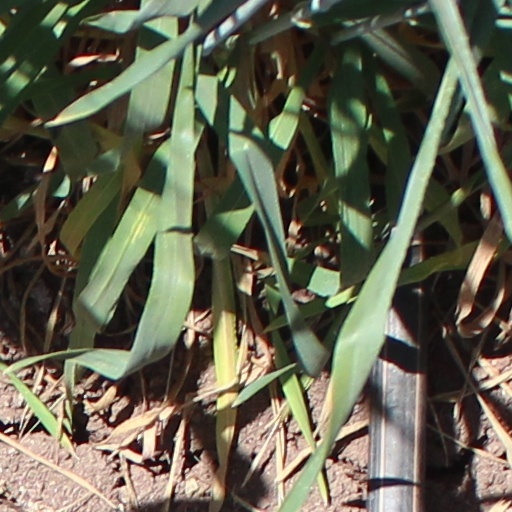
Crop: wheat